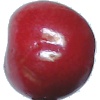
Label: Cherry 2